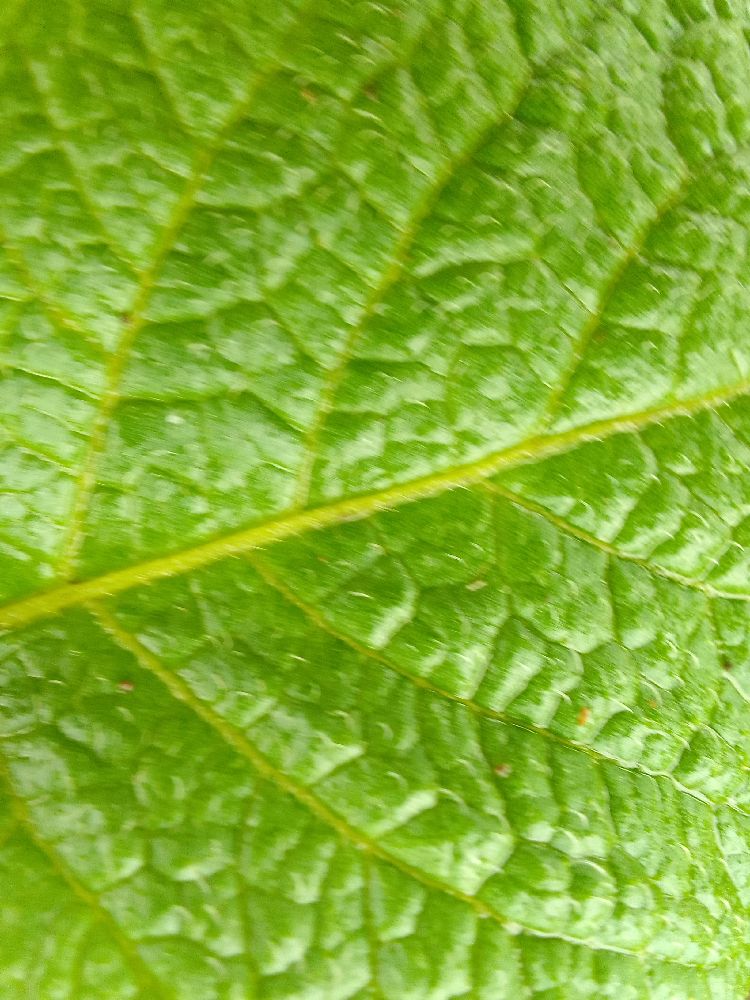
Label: Healthy